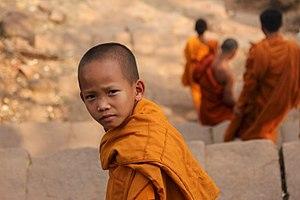
Jeune moinillon bouddhiste descendant les marches du Wat Phou de Champasak